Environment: real
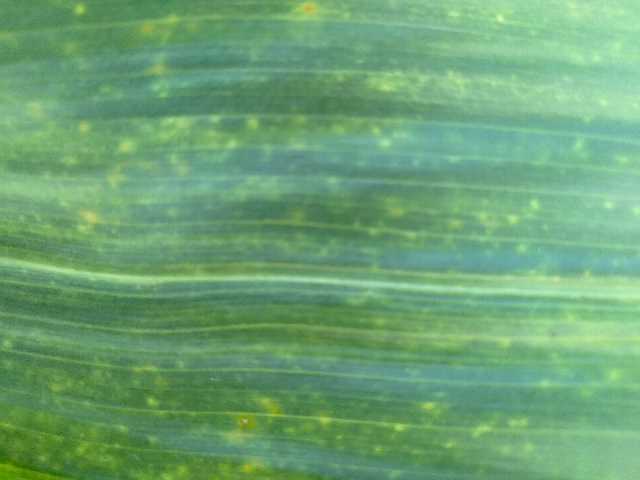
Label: lethal_necrosis